Naji Marshall

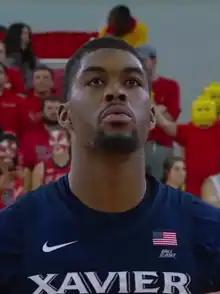
Marshall with Xavier in 2019

Naji Maurice Marshall (born January 24, 1998) is an American professional basketball player for the Dallas Mavericks of the National Basketball Association (NBA). He played college basketball for the Xavier Musketeers.